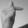
ASL letter: T